Stephen Benn, 3rd Viscount Stansgate

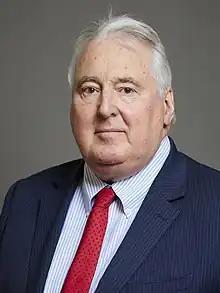
Official portrait, 2022

Stephen Michael Wedgwood Benn, 3rd Viscount Stansgate (born 21 August 1951), is a British hereditary peer and Labour member of the House of Lords.